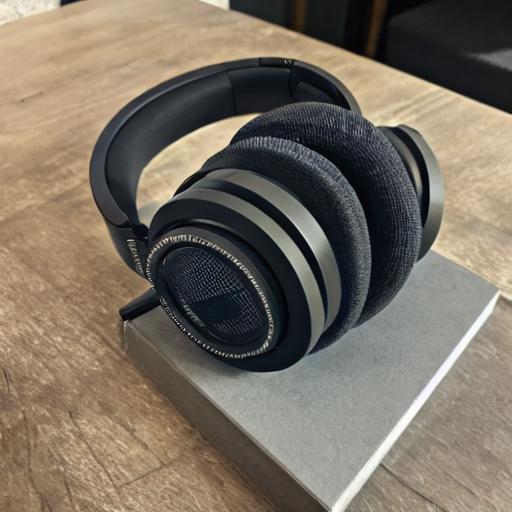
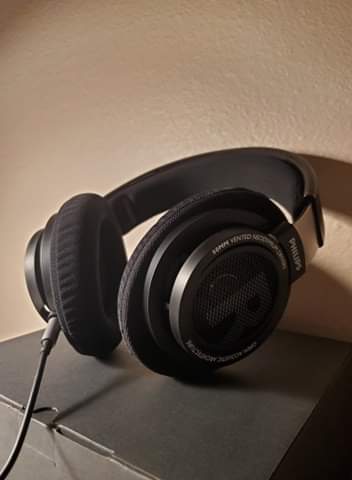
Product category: headphones
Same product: no